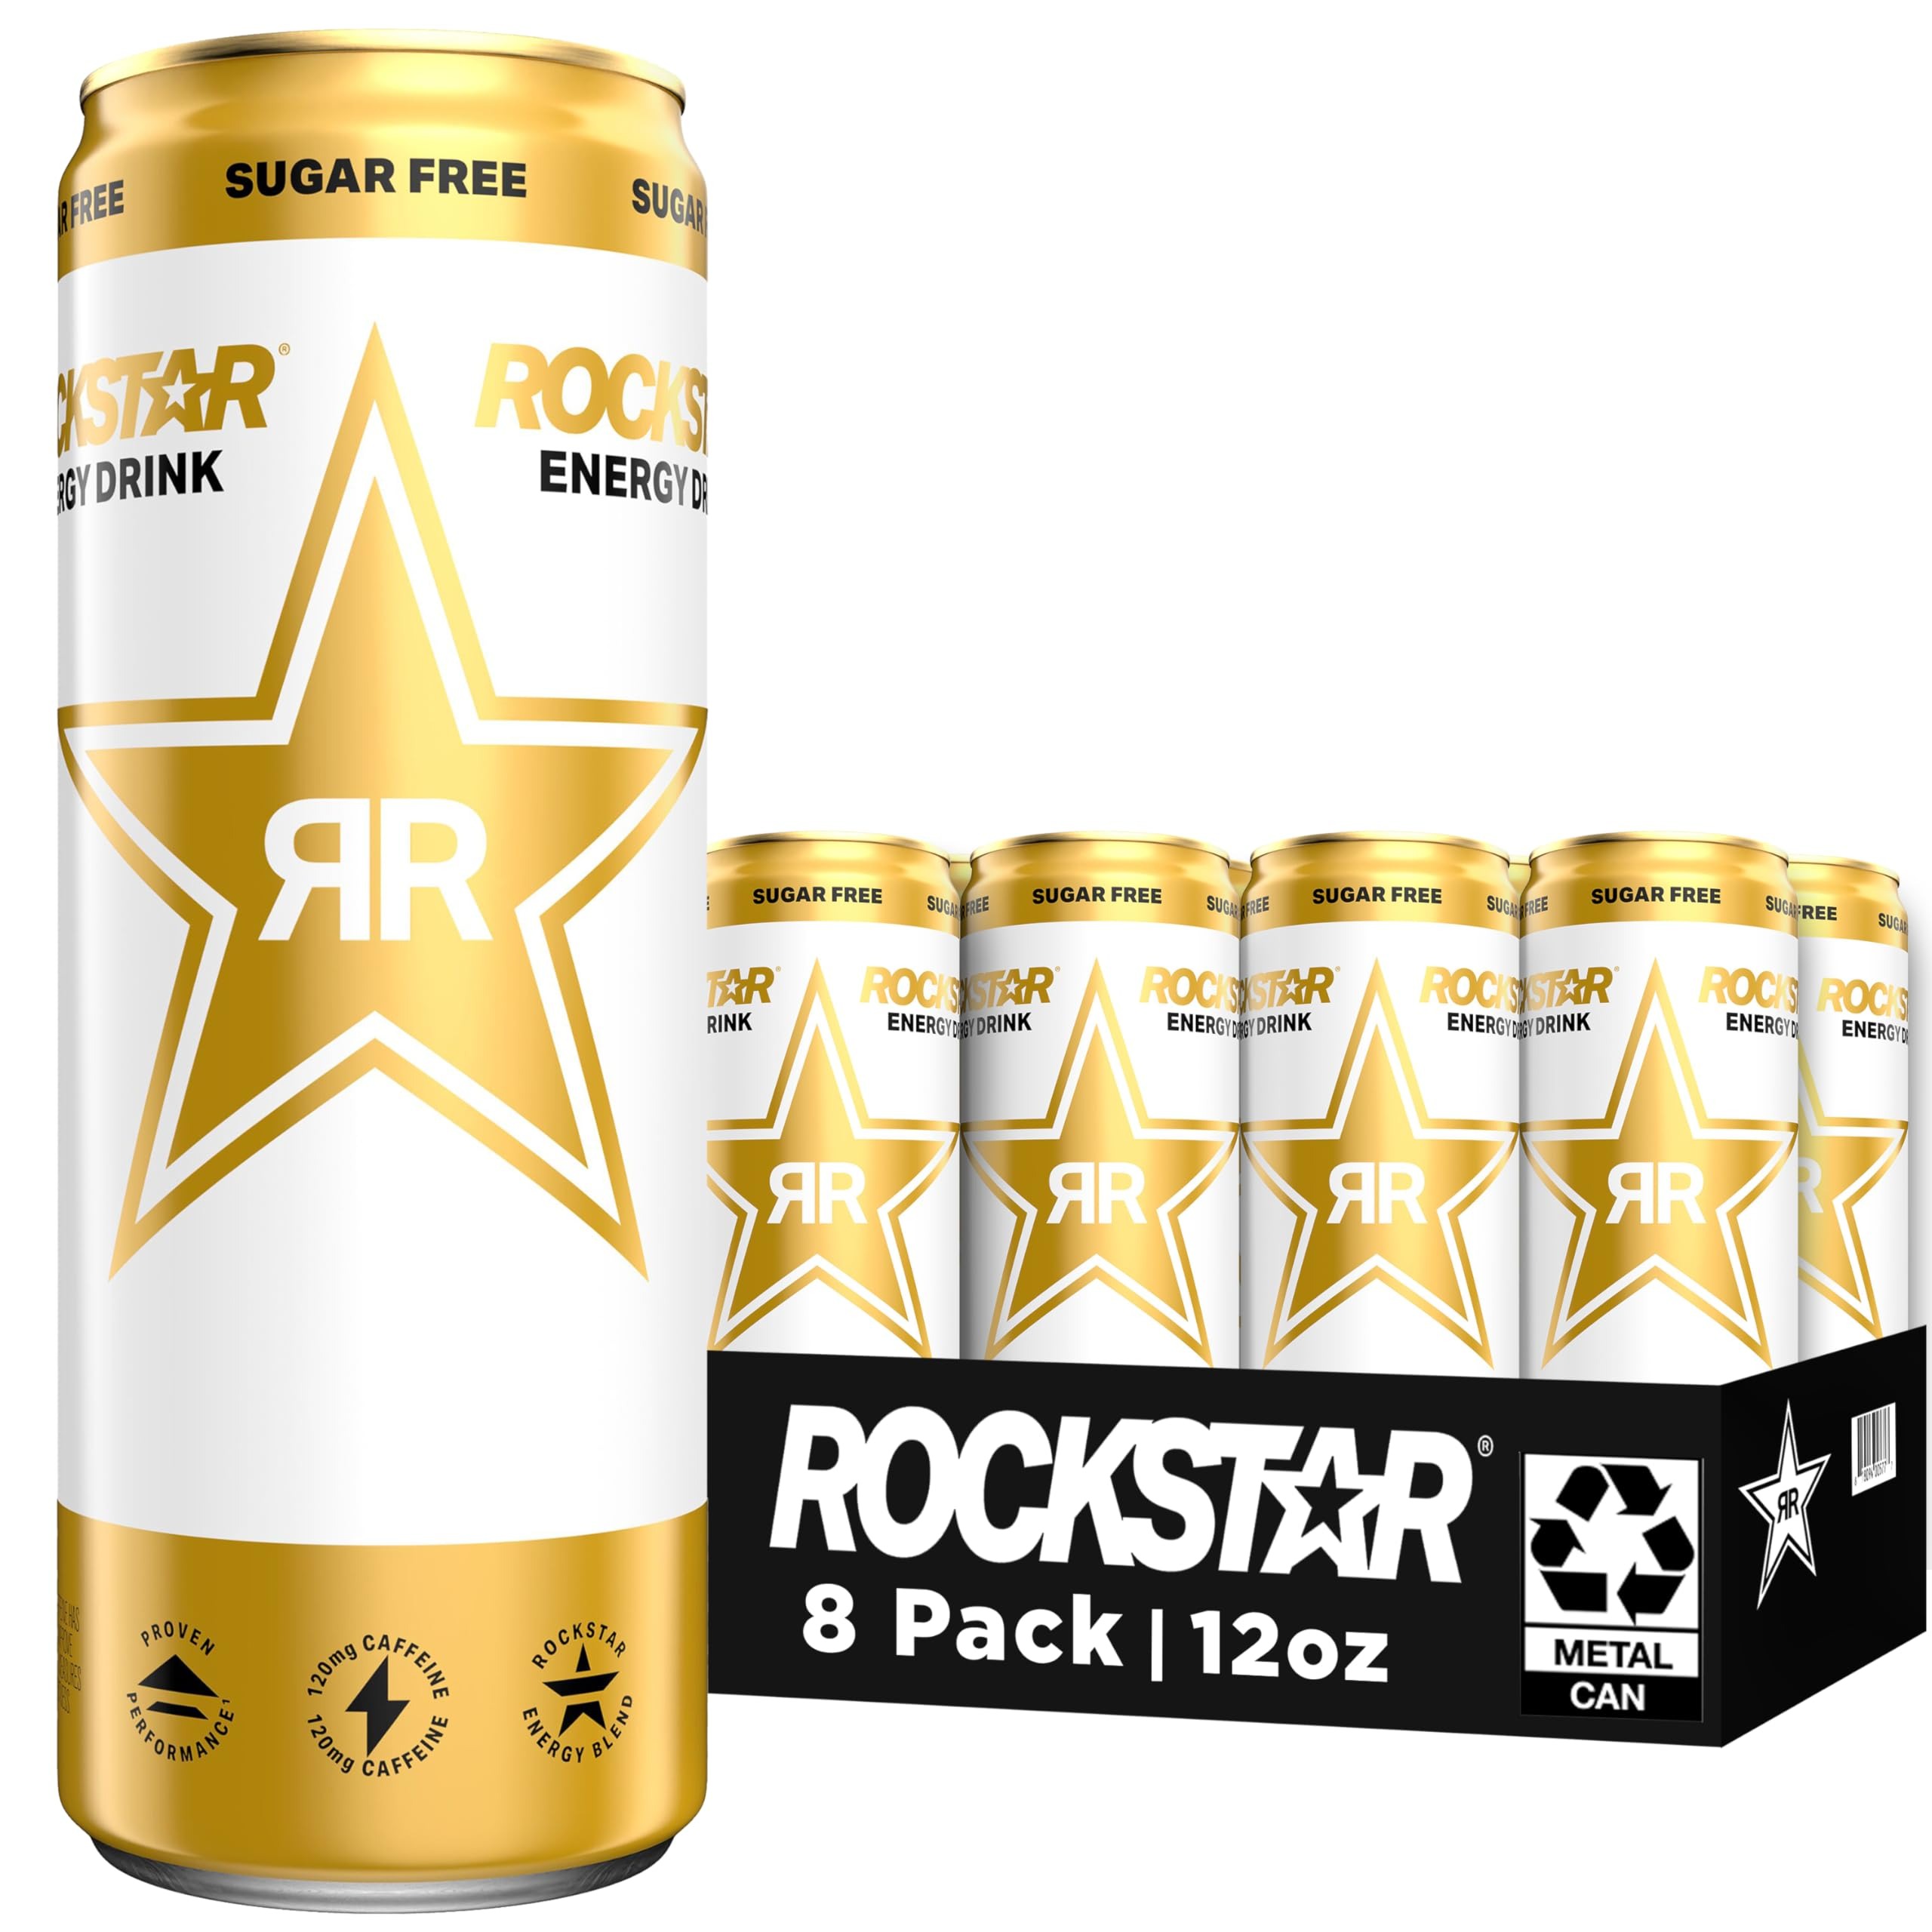
Item Name: Rockstar Energy Drink, Sugar Free, 12oz Sleek Cans (8 Pack)
Bullet Point 1: Includes 8 (12 fl oz) Sleek Cans of Rockstar Energy Drink, Sugar Free
Bullet Point 2: 12oz Sleek Cans are smaller than traditional 16oz Rockstar Energy Drink cans for the perfect boost to fuel your day
Bullet Point 3: FUEL WHAT’S NEXT: Fully-charged with B-vitamins and formulated with guarana, taurine, and caffeine to help keep you going and stay focused* with invigorating taste.
Bullet Point 4: *>75mg caffeine has been shown to help improve attention.
Value: 96.0
Unit: Fl Oz

Price: 2.19